Roger Williams Park

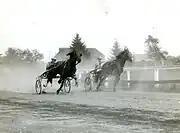
Roger Williams Speedway ca. 1920s

The land for the park was a gift to the people of Providence in 1872, in accordance with the will of Betsey Williams, the last descendant of Roger Williams to inherit his land. It had been the family farm and was the last of the original land granted to Roger Williams in 1638 by Canonicus, chief of the Narragansett tribe. The family farmhouse was built in 1773 and is now known as the Betsey Williams Cottage; the cottage and the Williams family burial ground (including Betsey's grave) are still maintained within the park.